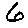
Label: 6